Dune (2021 film)

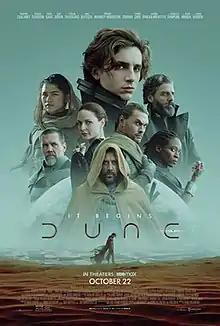
Release poster

Dune (titled onscreen as Dune: Part One) is a 2021 American epic space opera film directed and co-produced by Denis Villeneuve, who co-wrote the screenplay with Jon Spaihts and Eric Roth. It is the first of a two-part adaptation of the 1965 novel by Frank Herbert, and the first installment of Villeneuve's "Dune film trilogy". Set in the distant future, the film follows Paul Atreides as his family, the noble House Atreides, is thrust into a war for the deadly and inhospitable desert planet Arrakis.